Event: Nepal Earthquake
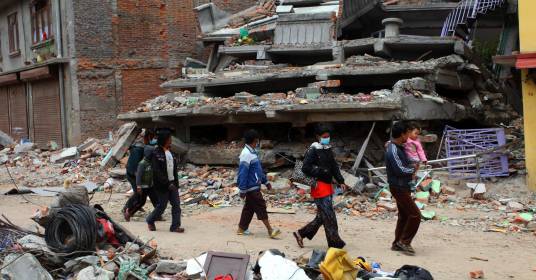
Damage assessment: damage